List of typefaces designed by Frederic Goudy

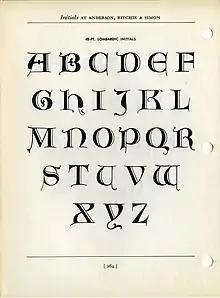
Lombardic Capitals in metal type

"From 1926 until his death, Goudy cut all of his own faces (at least in the pilot sizes). From 1927-1929, Goudy cast type at his own Village Letter Foundry and marketed them through the Continental Type Founders Association. After 1929 he ceased casting his own fonts and they were cast for Continental by the New England Type Foundry."